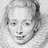
Emotion: neutral